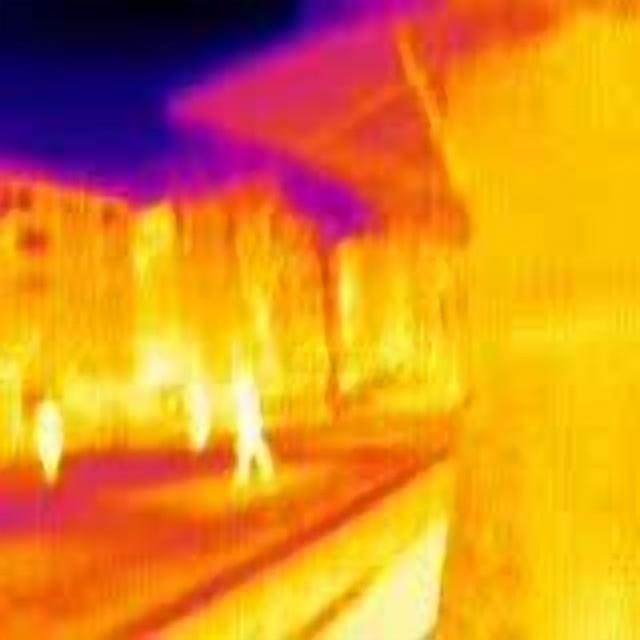
Detected objects:
label: person
label: person
label: person